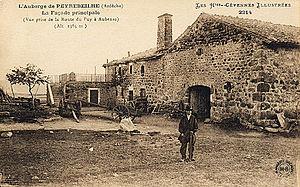
Carte postale ancienne de l'auberge de Peyrebelle
L'hôtellerie, appelée également industrie hôtelière, est une activité appartenant au secteur tertiaire qui regroupe l'ensemble des établissements qui proposent un service d'accueil — de gîte et/ou de couvert — à des clients, de passage ou locaux, pendant une durée déterminée, en échange d'une contribution. Cette activité est souvent associée à deux autres donnant le secteur « hôtellerie-restauration-cafés », ou au niveau international, selon le Bureau international du travail, au secteur plus large de « l’hôtellerie, de la restauration et du tourisme ».